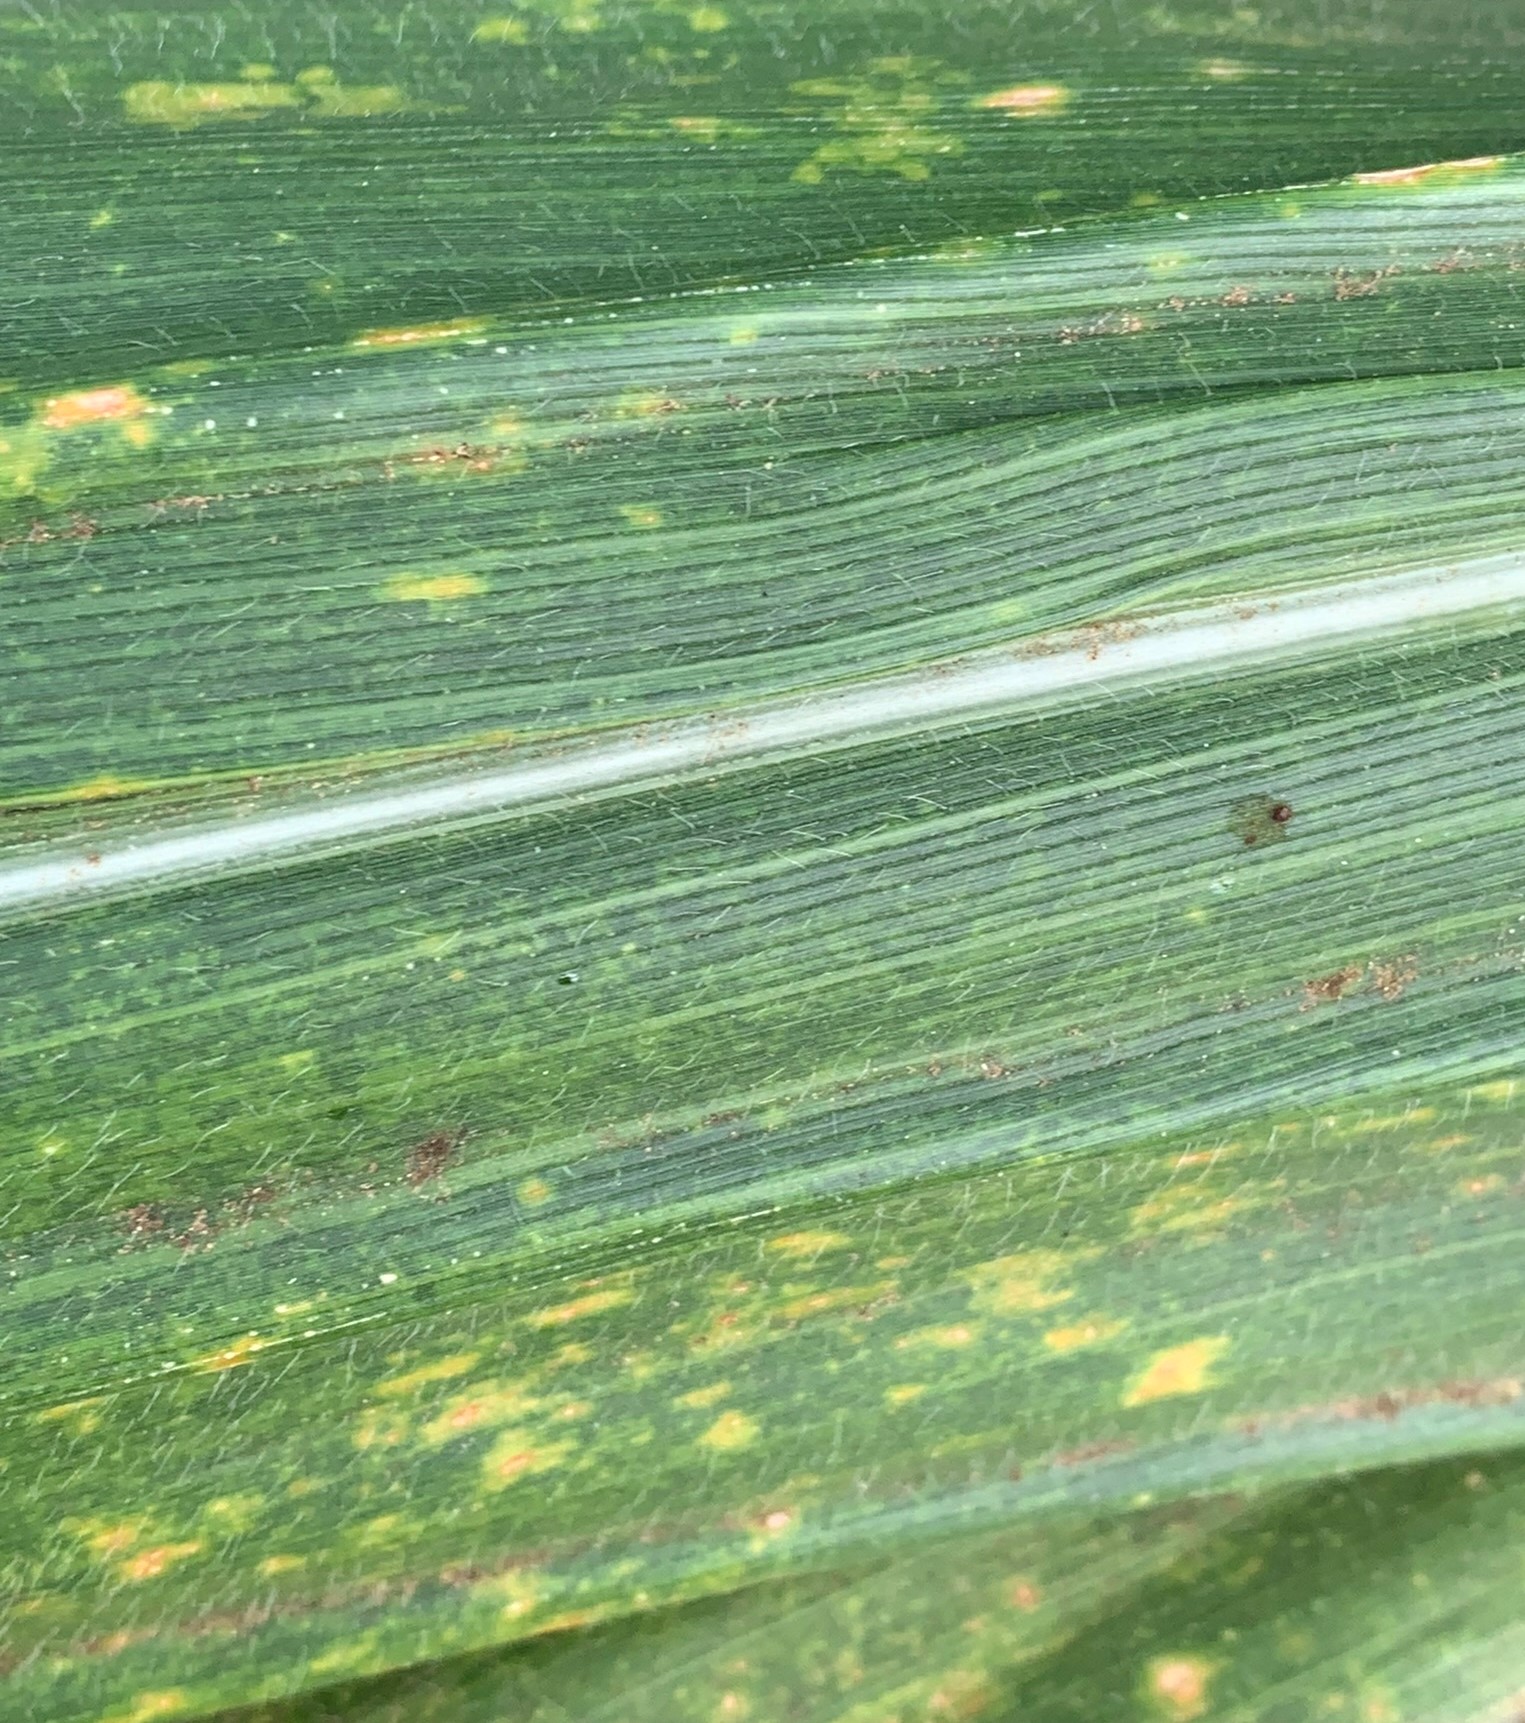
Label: MLN